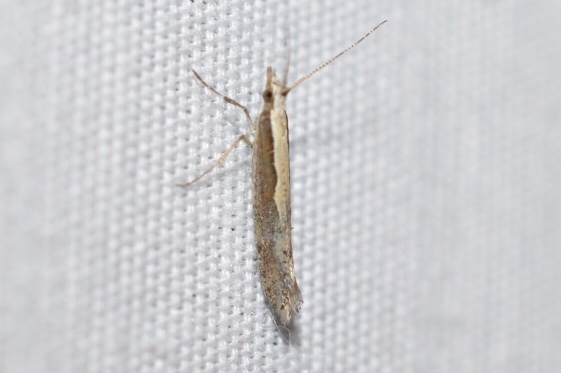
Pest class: diamondback_moth